Duanesburg, New York

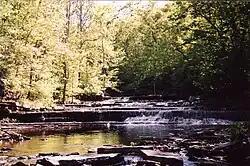
Normanskill Creek in Duanesburg

According to the United States Census Bureau, the town has a total area of , of which is land and , or 1.74%, is water.